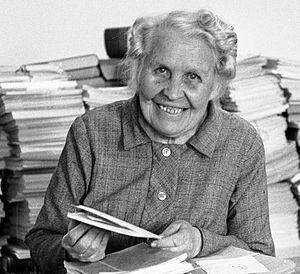
Vivi Laurent-Täckholm est un professeur, botaniste et écrivain suédois, qui travailla en Égypte, et fut aussi écrivain pour enfants avec Le Seigneur des Snipp, Snapp, Snorum.
Henri-Charles Geffroy, né le 5 décembre 1895 et mort le 12 mai 1981, est le fondateur de l'entreprise française de distribution La Vie claire spécialisée dans l'alimentation biologique. Ouvert à Paris, le premier magasin date de 1948 et répond à une demande du public envers une alimentation naturelle et saine telle que décrite depuis 1946 dans sa revue éponyme. Pour approvisionner ses magasins, il crée une coopérative en 1951 : la société l'Aliment sain qui devient, en 1965, la Société française de l'Alimentation saine. Il est auteur d'ouvrages de diététique dont le plus célèbre s'intitule Tu vivras 100 ans.
Blé des pharaons — ou blé Osiris, blé miracle, blé de Khorasan, blé à septuples têtes, blé de momie, blé du roi Toutankhamon, etc. — est le nom vernaculaire attribué à plusieurs variétés de céréales dont l’origine et la position taxonomique exacte demeurent sujettes à caution. Il existe en outre quelque présomption historique controversée selon laquelle des semences de blés anciens prétendument prélevées dans des tombes égyptiennes millénaires auraient ensuite subi avec succès un processus de germination qui aurait permis de relancer leur exploitation.